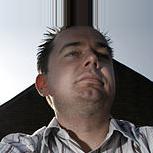
Age: 34